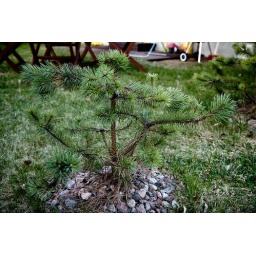
Yay! My little pine trees survived the winter completely buried under the snow.